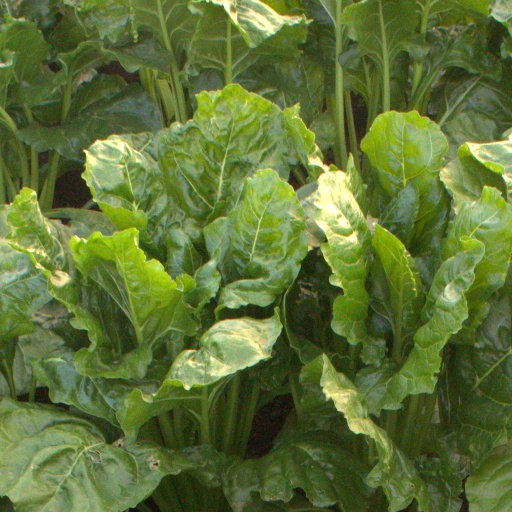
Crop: sugar beet